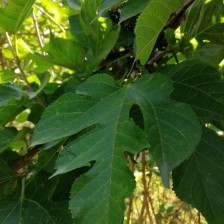
Variety: RedKing